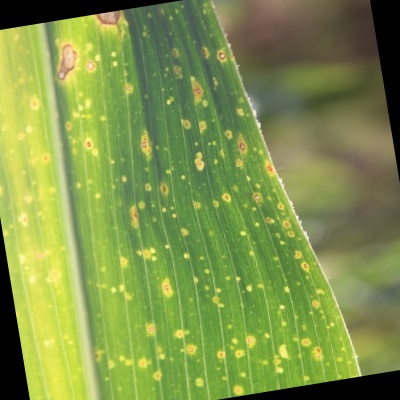
Label: Corn_(Maize)___Leaf_Spot